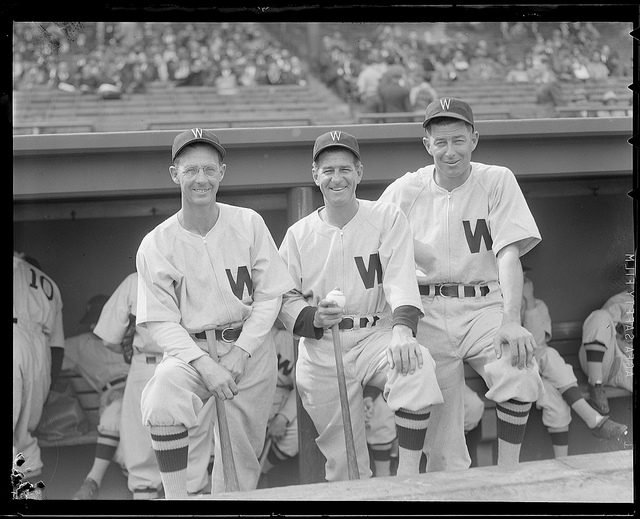
ba người đàn ông đang đứng cạnh nhau ở trên sân bóng chày